Aerolíneas Internacionales

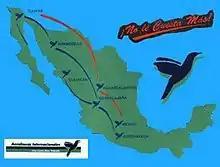
Route map

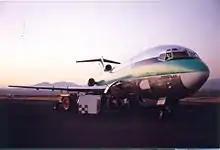
An Aerolíneas Internacionales Boeing 727-200 at Cuernavaca Airport

All but one of the 727s are abandoned at Cuernavaca's airport. One of the 727s was bought by Kidzania, and is currently located in Seoul for the new opening of KidZania Seoul.